Entrée d'Espagne

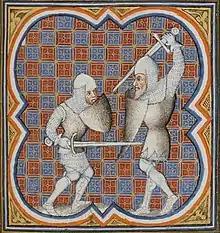
Combat of Roland and the giant Ferragut. Illuminated miniature from "Grandes Chroniques de France", c1375-1380 (BnF Français 2813, fol. 118)

Entrée d'Espagne or L'Entrée d'Espagne or Entrée en Espagne (English: "Entry to Spain" or "Entering Spain") is a 14th-century (c.1320) Franco-Venetian "chanson de geste". The author is thought to be from Padua. The work has survived in only one manuscript, today in the Biblioteca Marciana in Venice. Based on material from the "Pseudo-Turpin Chronicle" ("Historia Caroli Magni", Book IV of the Codex Calixtinus, a Latin chronicle concerning the feats of Charlemagne from the middle of the 12th century) and several other sources, the epic poem (around 16,000 verses extant, out of an original 20,000) tells of Charlemagne's battles in Spain and the adventures of the paladin Roland.